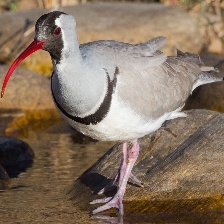
Species: IBISBILL
Scientific name: IBIDORHYNCHA STRUTHERSII